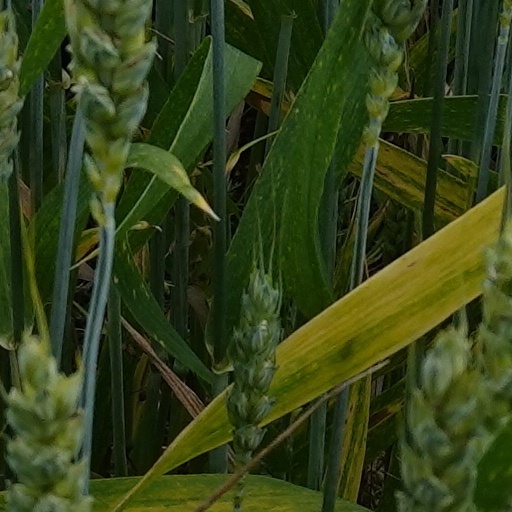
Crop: wheat